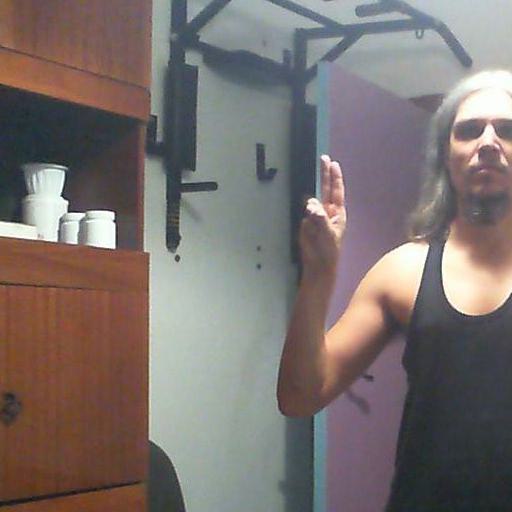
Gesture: two_up